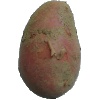
Label: Potato Red 1